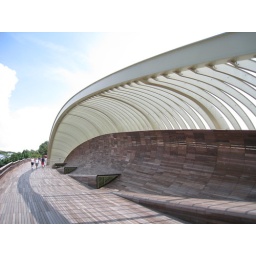
Curved design of the bridge and the wooden flooring makes this the very comfortable. The bridge is worthy of a visit by itself